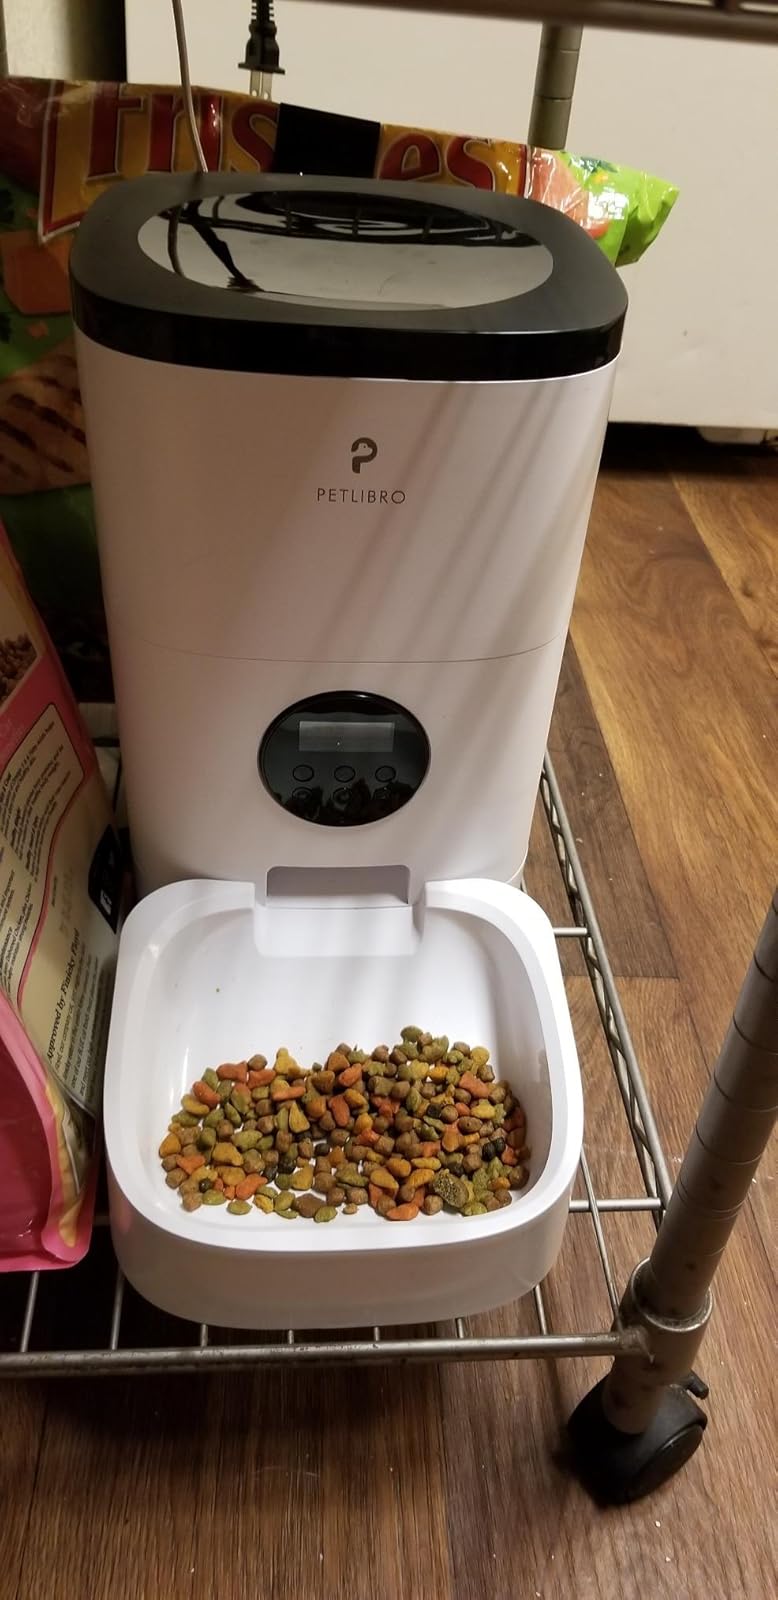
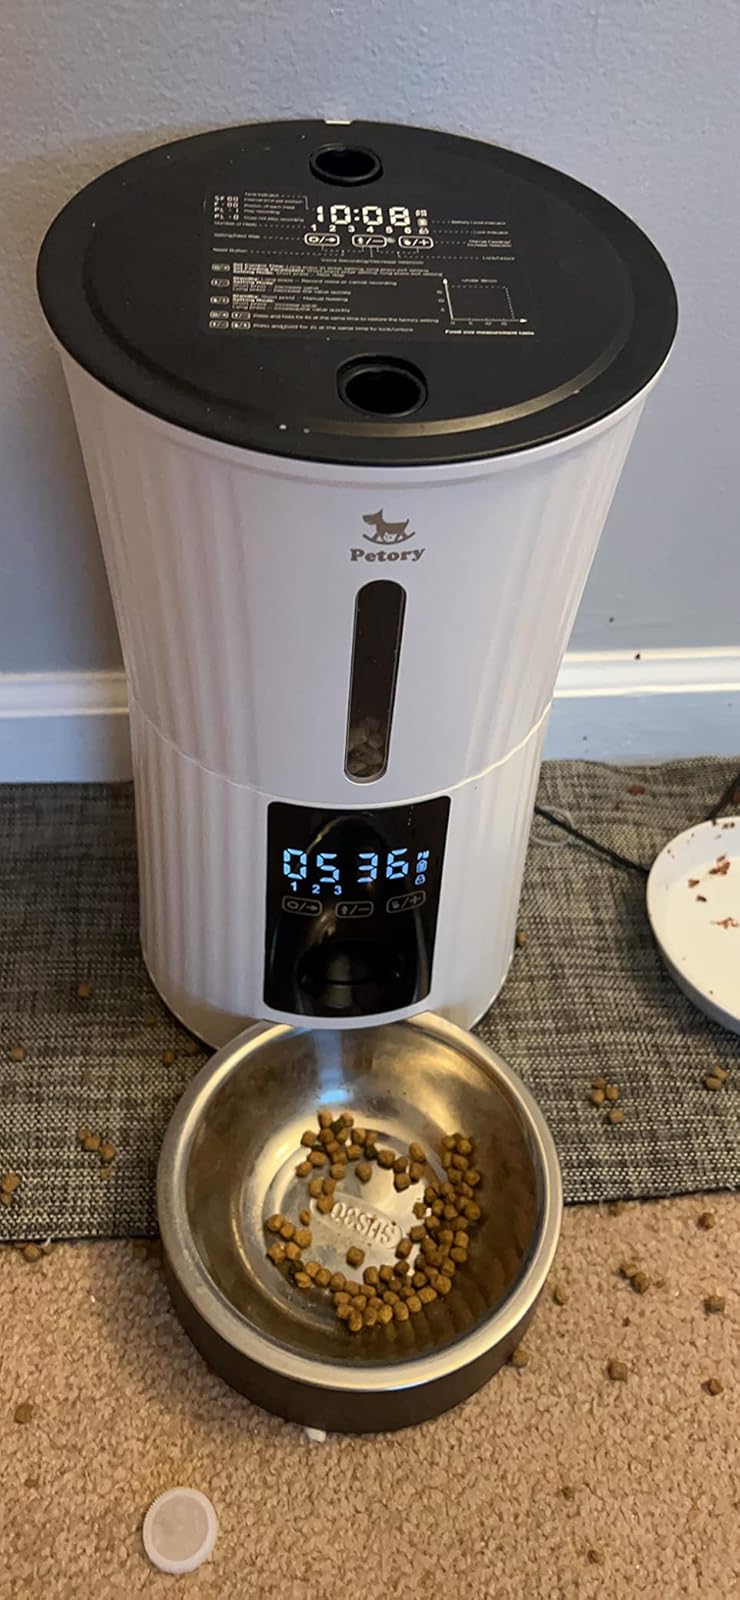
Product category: items_feeder
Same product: no